Passementerie

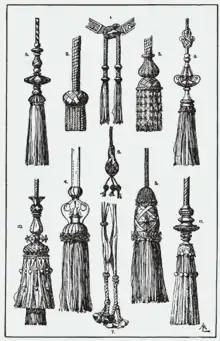

In the West, tassels were originally a series of windings of thread or string around a suspending string until the desired curvature was attained. Decades later, turned wooden moulds, which were either covered in simple wrappings or much more elaborate coverings called "satinings", were used. This involved an intricate binding of bands of filament silk vertically around the mould by means of an internal "lacing" in the bore of the mould. A tassel is primarily an ornament, and was at first the casual termination of a cord to prevent unraveling with a knot. As time went on, various peoples developed variations on this.